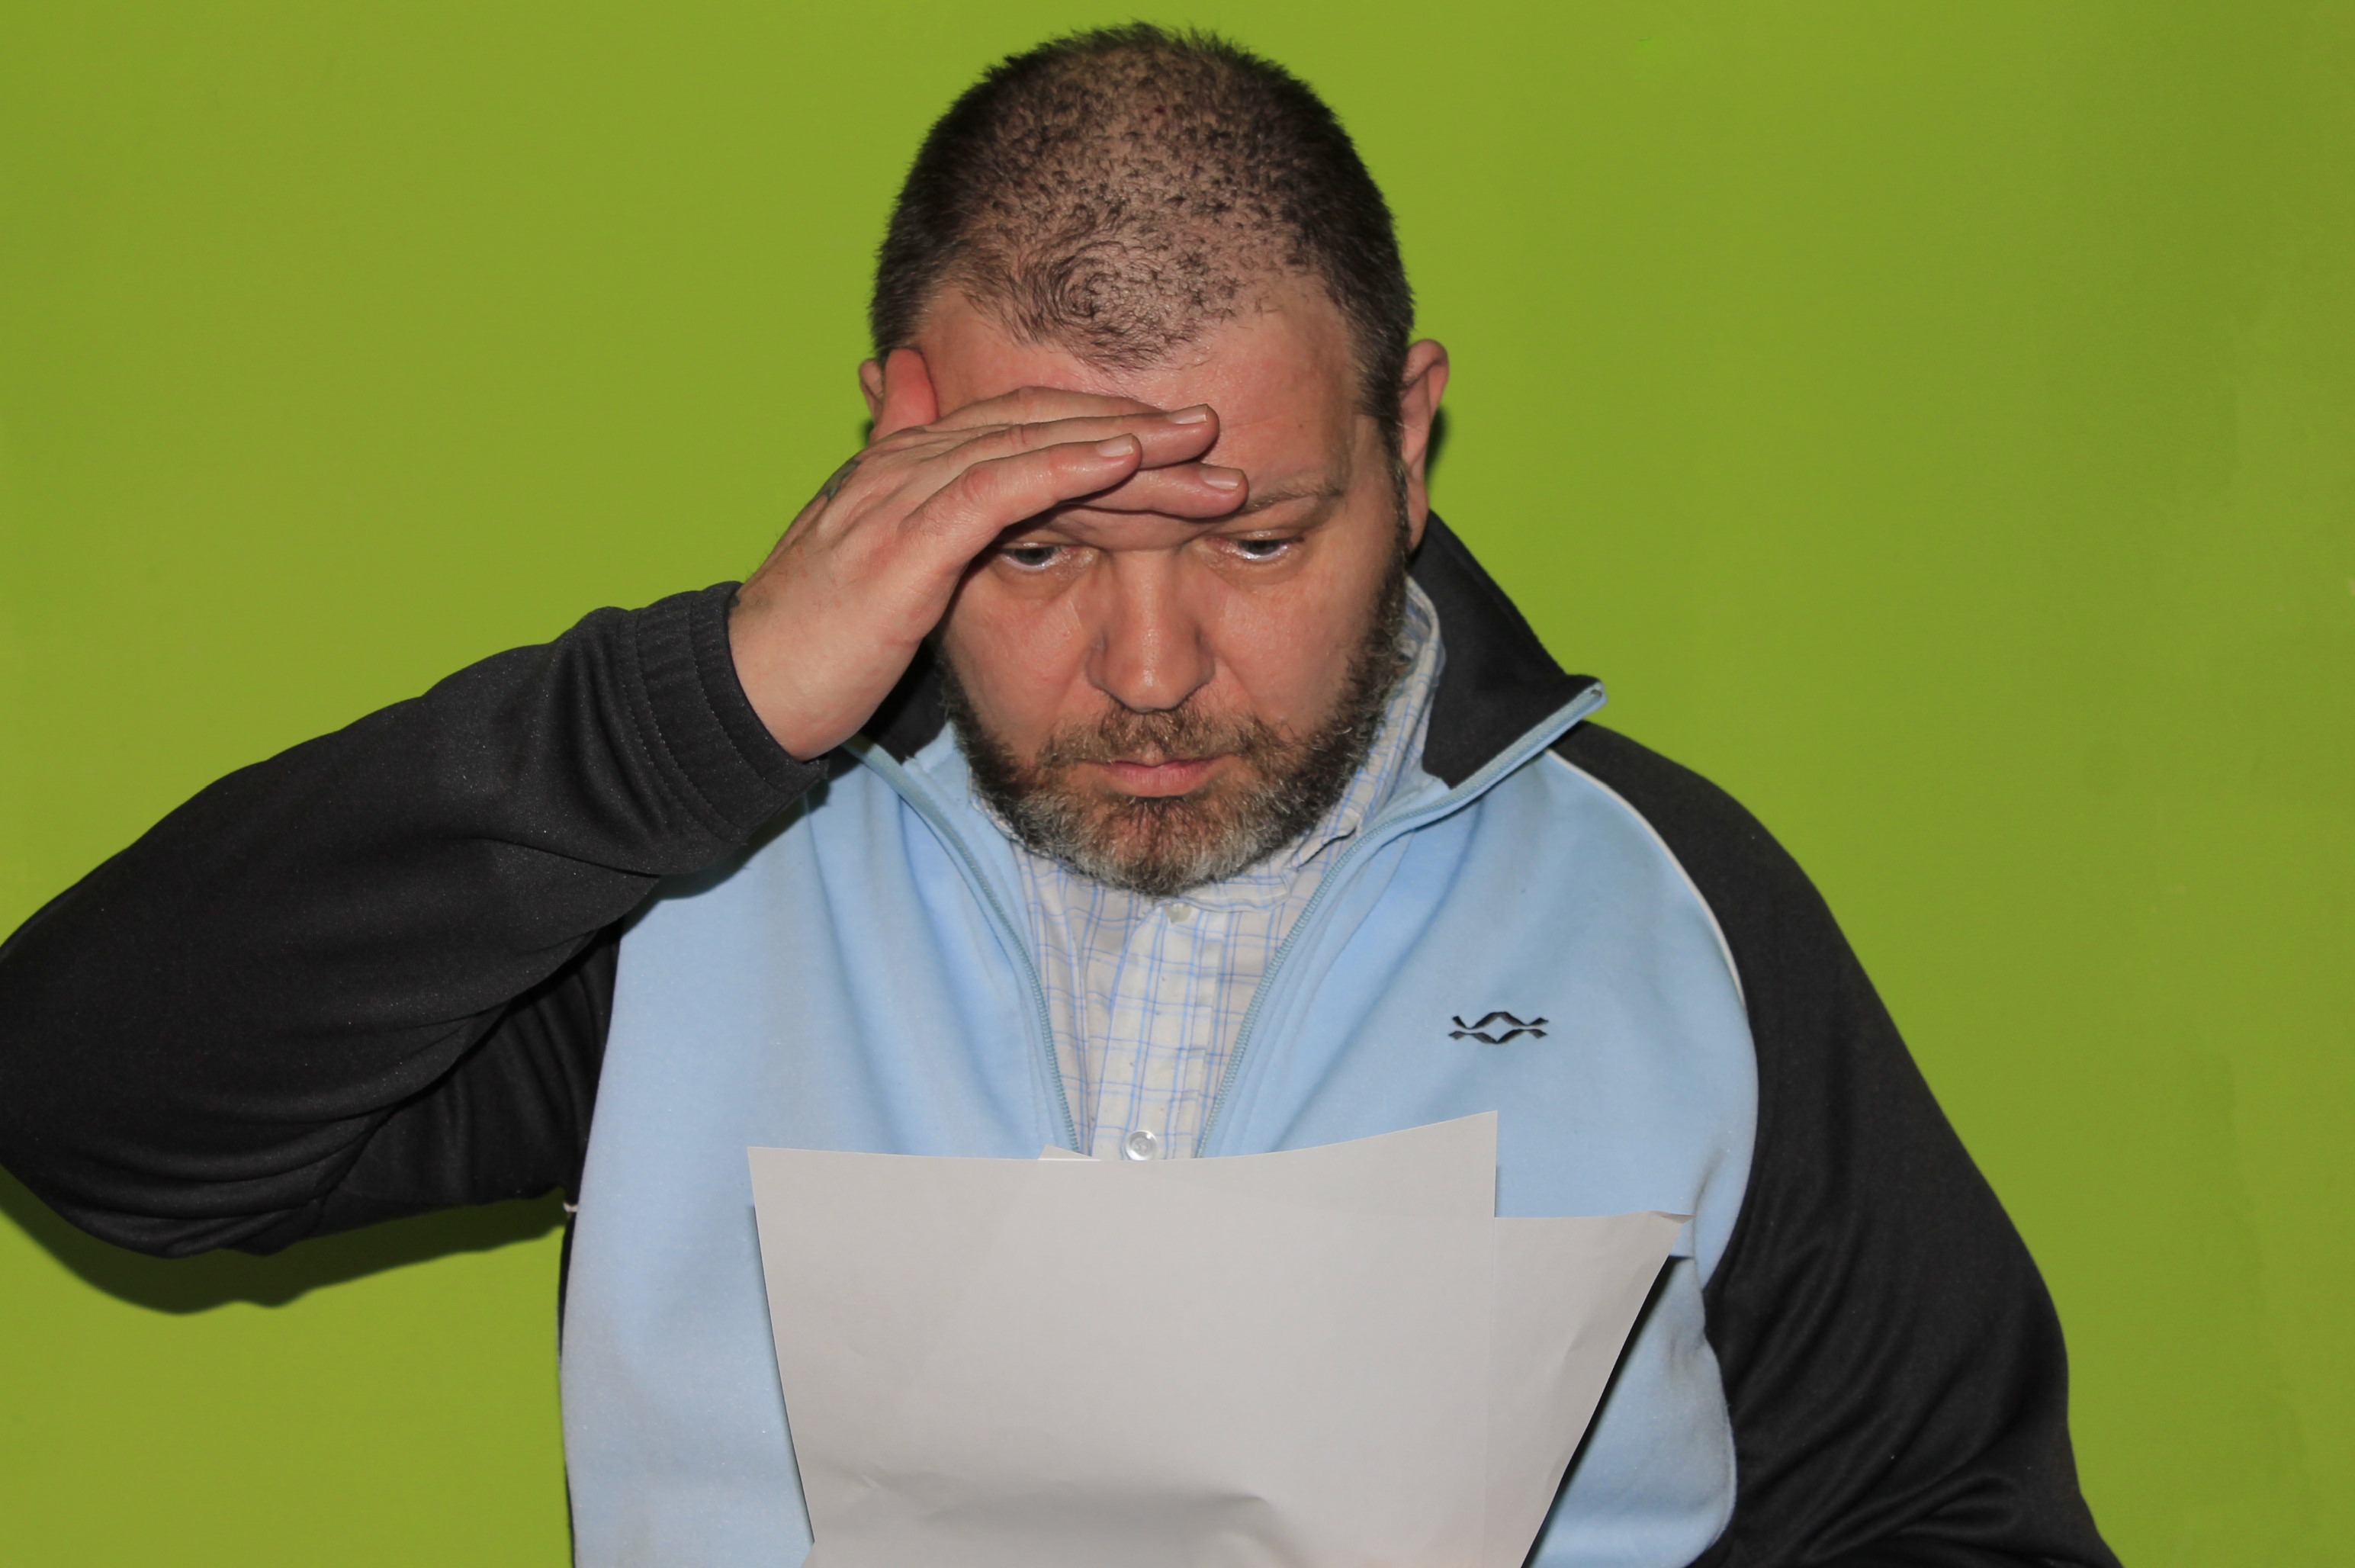
man, person, professional, profession, speech, letters, reminder, leave, official, bad news, cease and desist letter, reminders, officially write